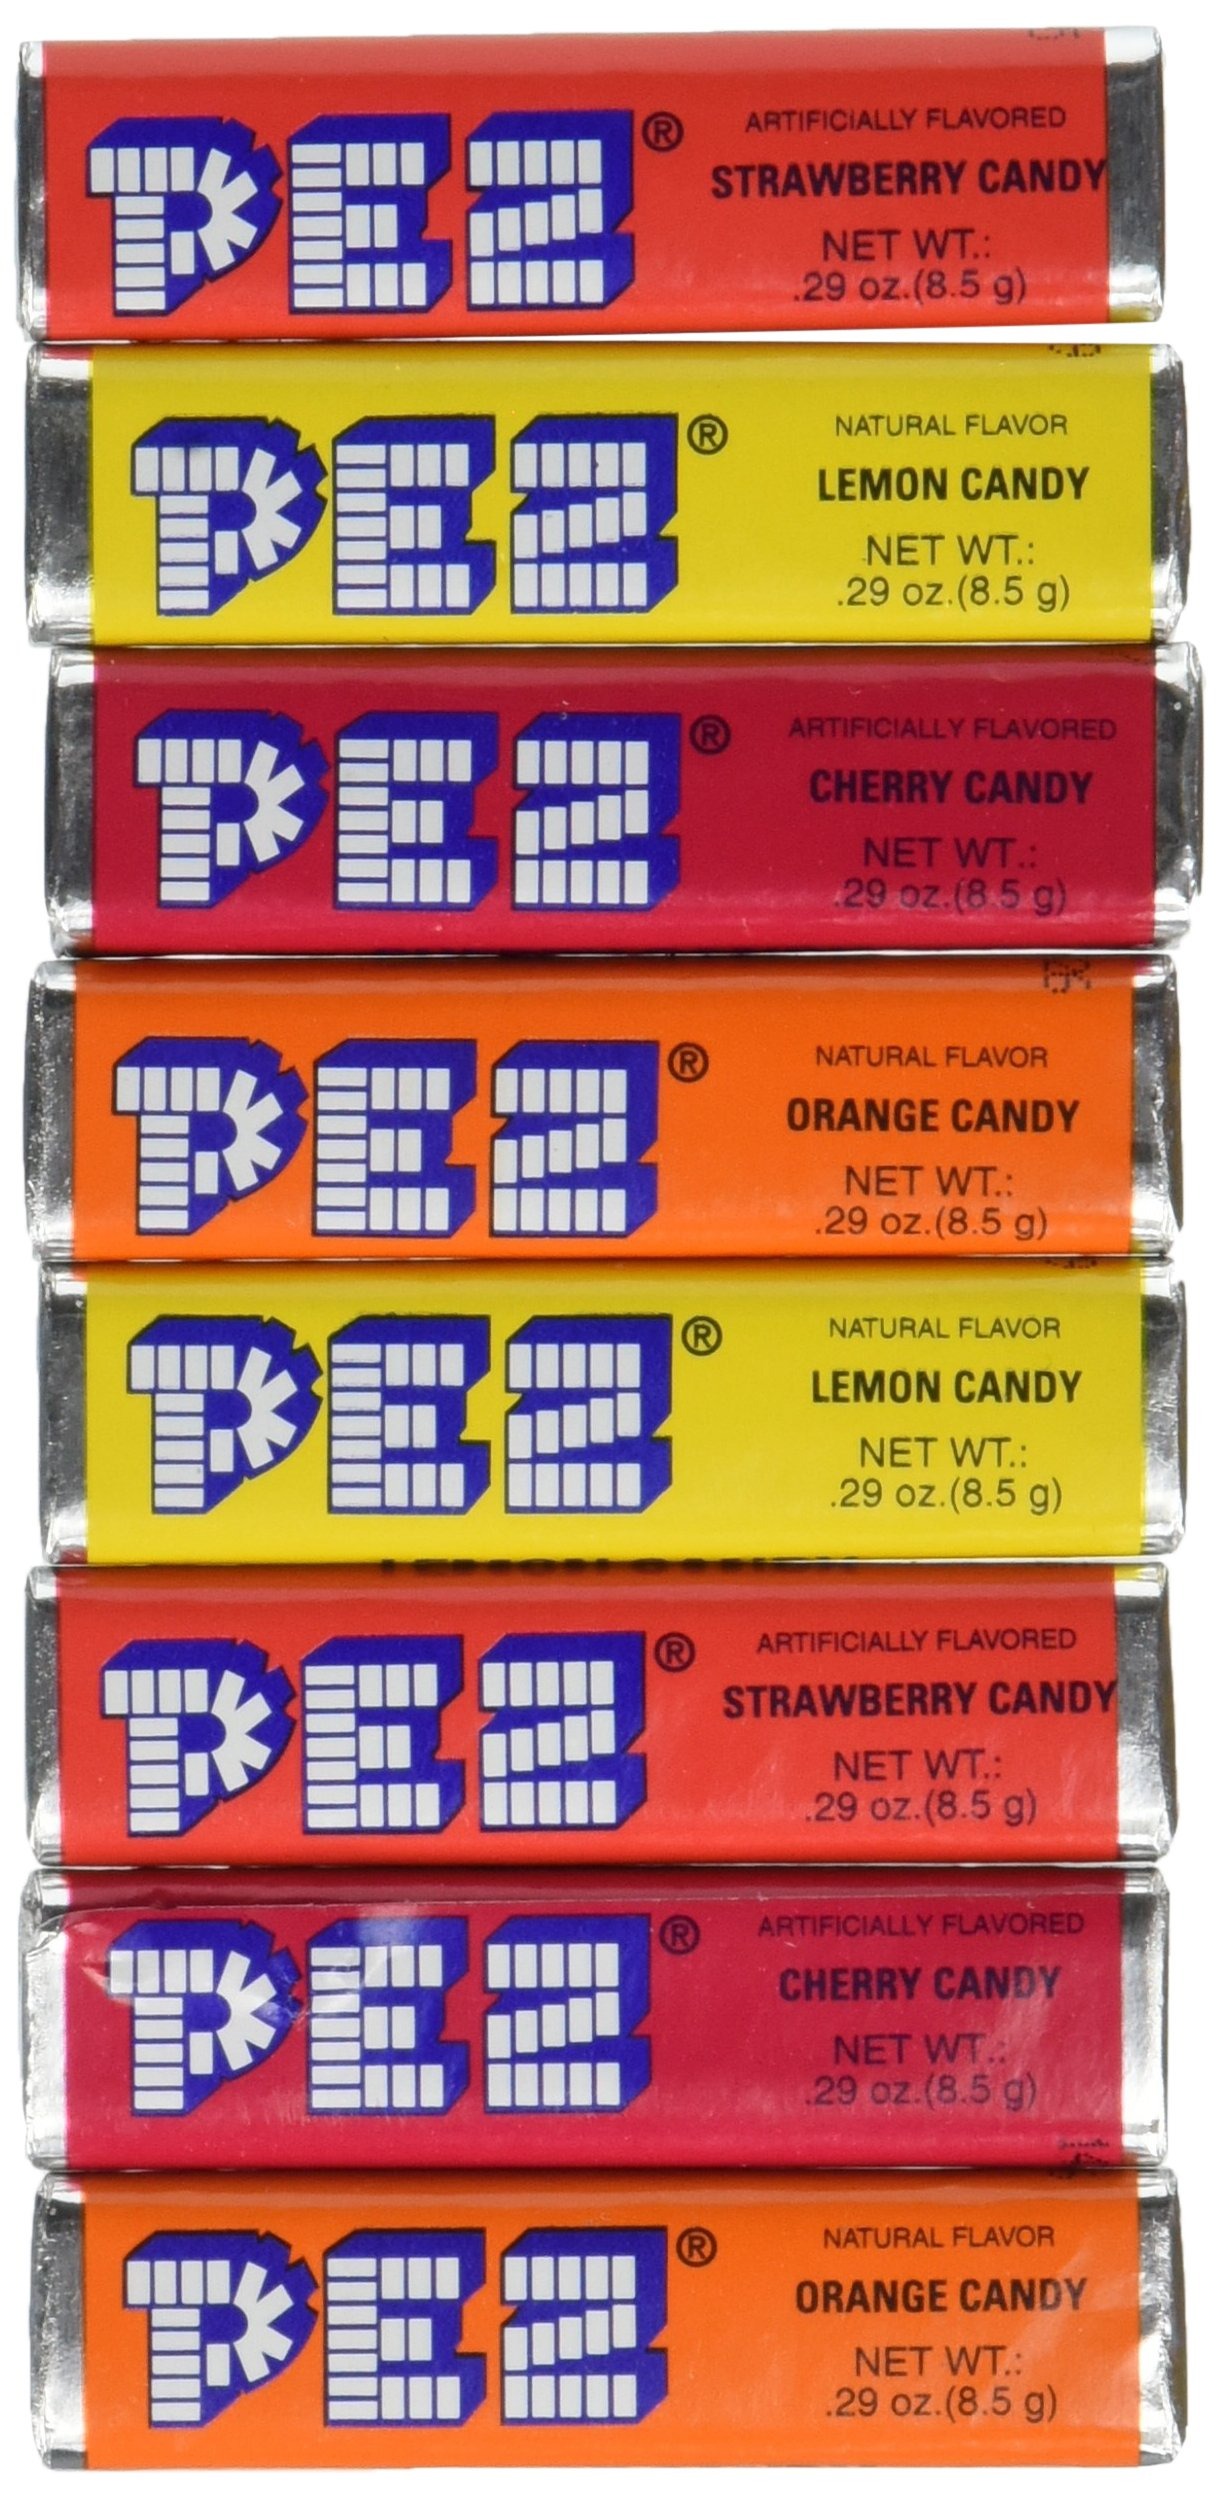
Item Name: Pez Candy Refill 8Pk Assorted Fruit, 2.31 oz
Bullet Point: Includes grape, strawberry, lemon and orange flavors
Value: 2.31
Unit: Ounce

Price: 11.885